Jagame Thandhiram

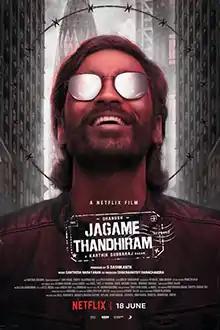
Official release poster

Jagame Thandhiram is a 2021 Indian Tamil-language action thriller film directed by Karthik Subbaraj and produced by YNOT Studios together with Reliance Entertainment. The film stars Dhanush, James Cosmo, Joju George, Aishwarya Lekshmi and Kalaiyarasan. It follows Suruli, a gangster from Madurai, who is recruited to help Peter Sprott, a British crime lord, to take down a rival, but later gets caught off guard by the moral dilemmas that follow.